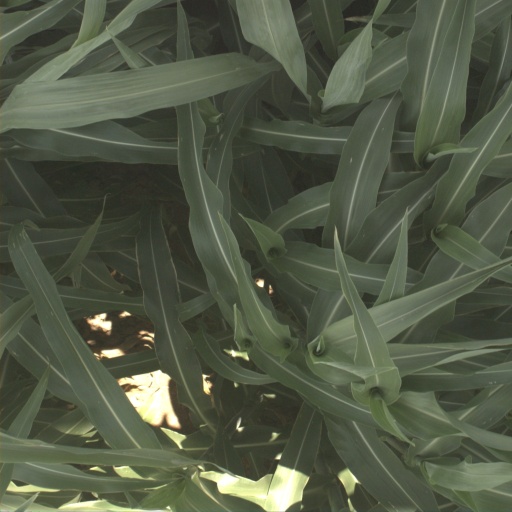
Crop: sorghum